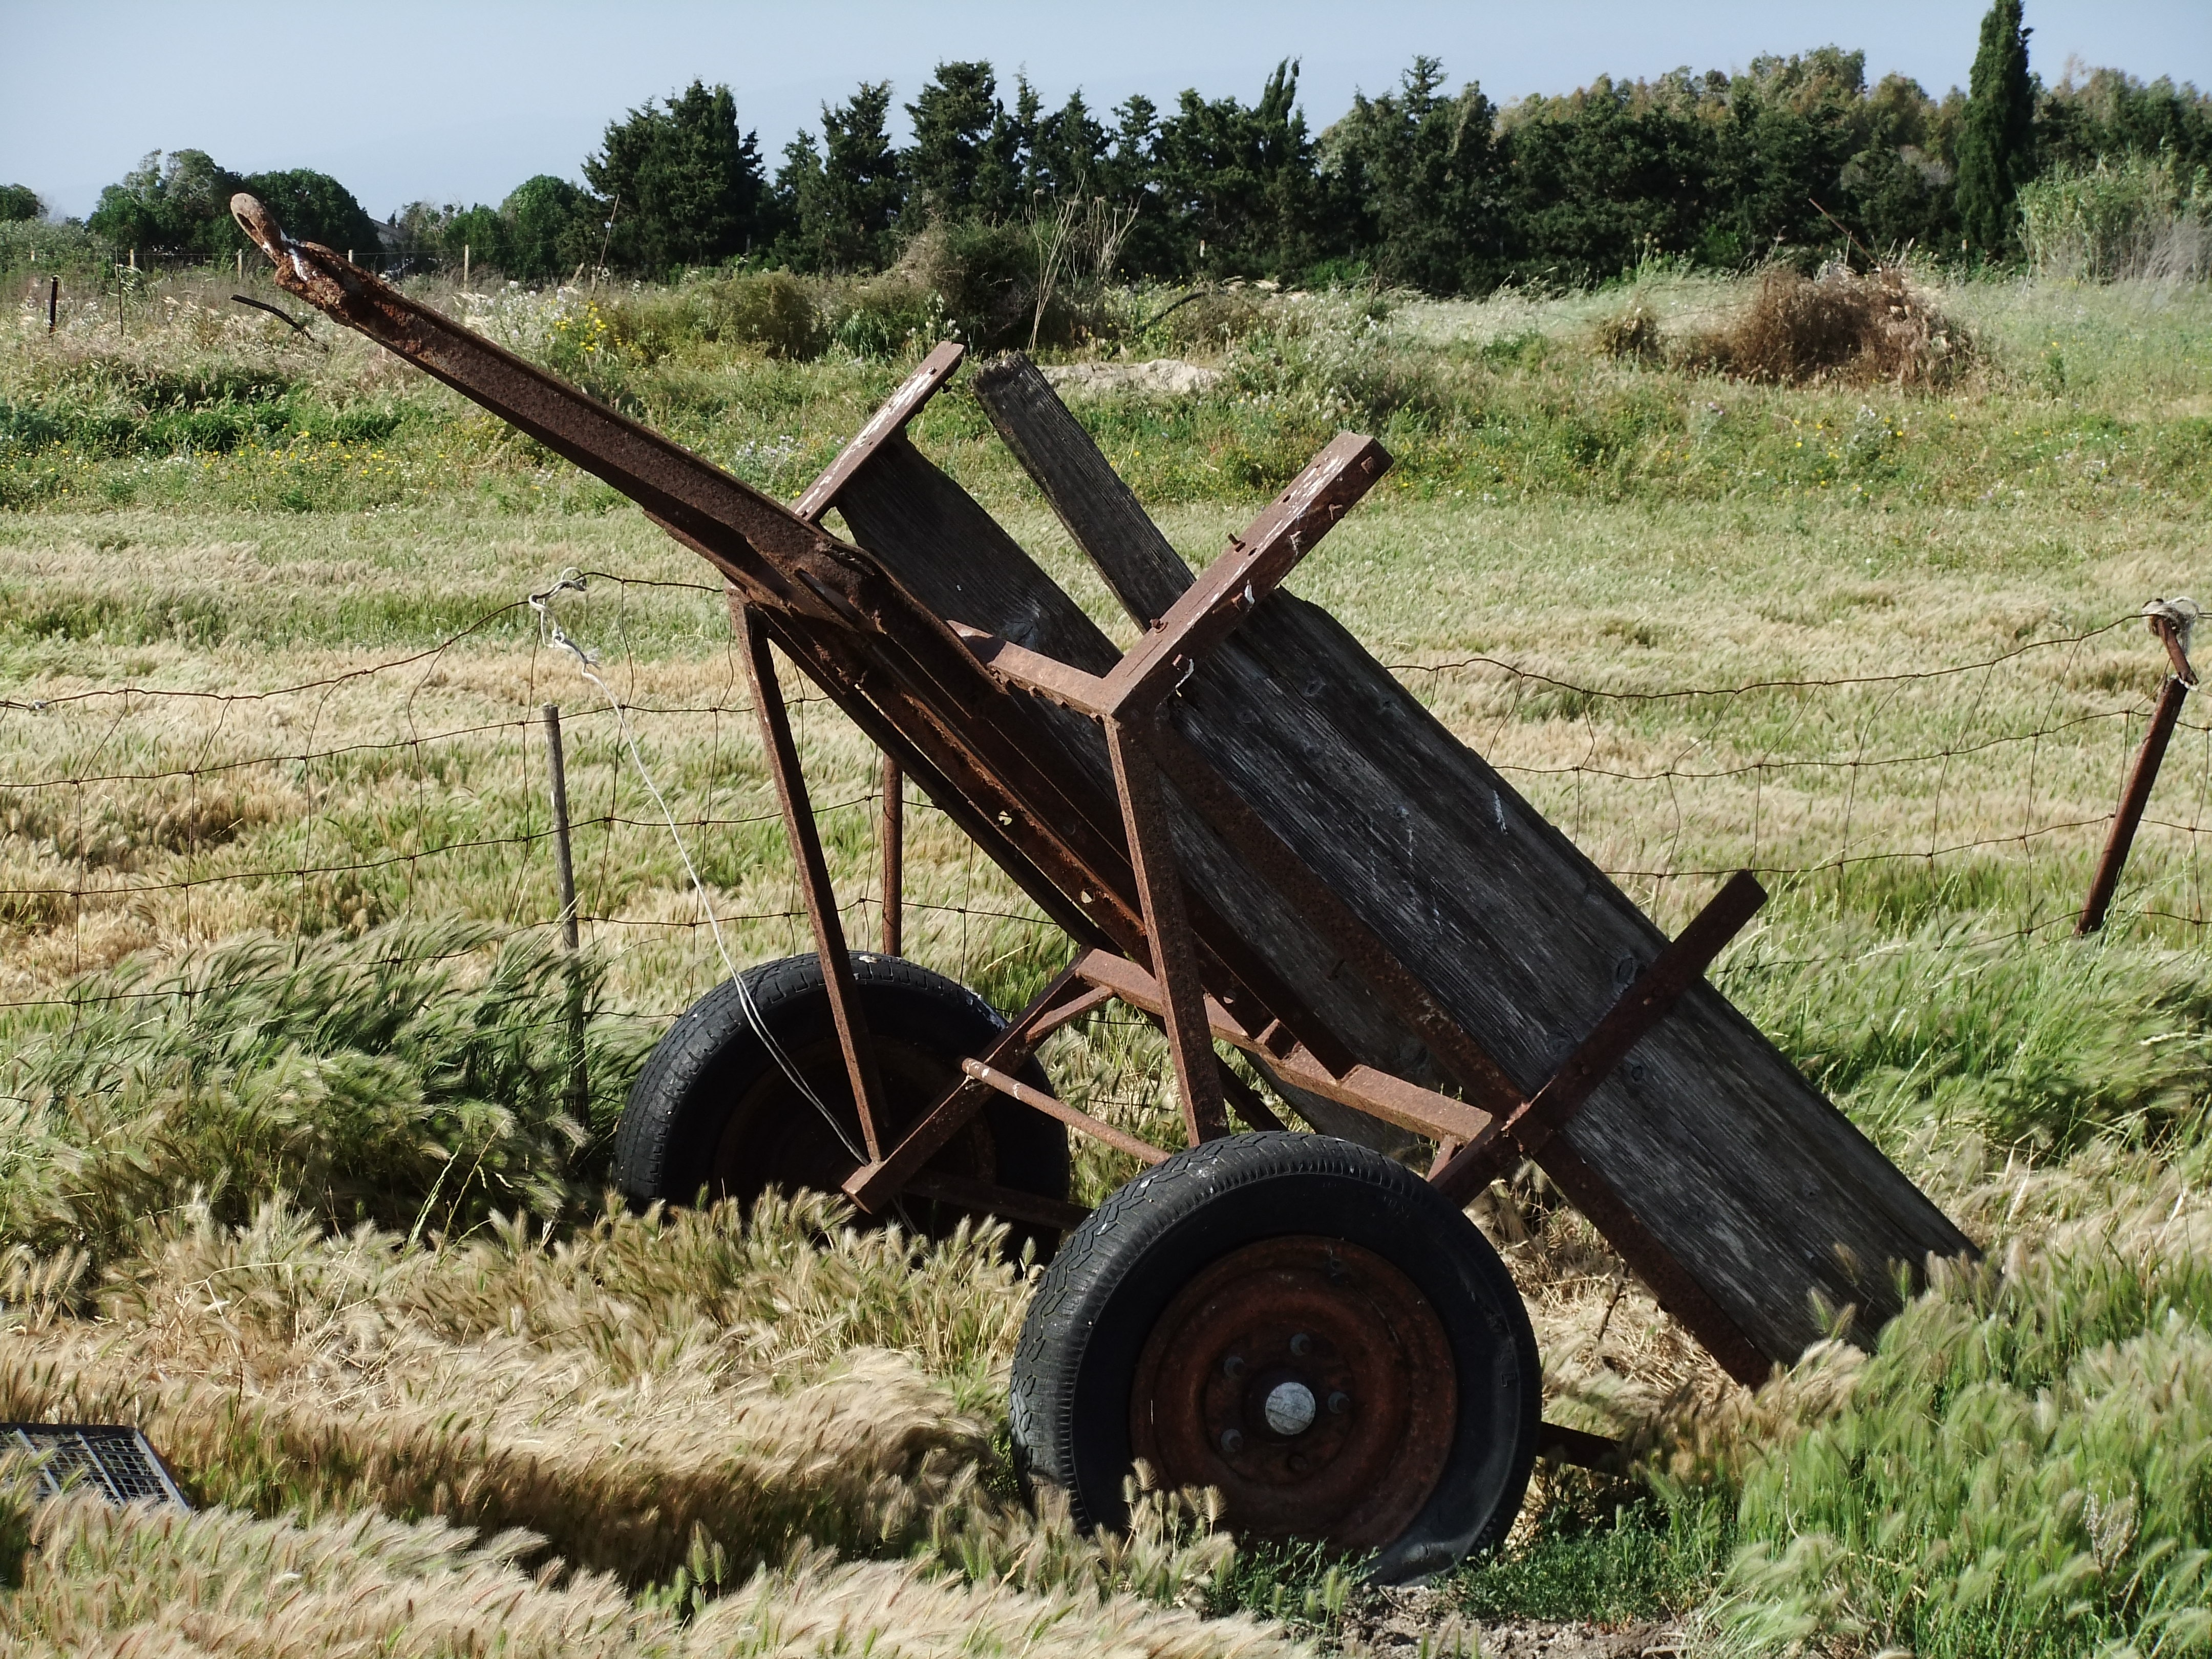
nature, grass, hay, field, farm, lawn, wagon, cart, countryside, country, transport, rural, farming, vehicle, equipment, crop, agriculture, farmland, agricultural, cannon, rural area, grass family